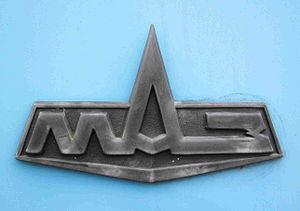
L'usine automobile de Minsk est une société administrée par l'état biélorusse, constructeur automobile de camions et d'autobus biélorusse, l'un des plus importants en Europe de l'Est. Elle ne fabrique plus d'automobiles : toute sa production se concentre sur les camions, les bus, les autocars, les minibus et les véhicules militaires.